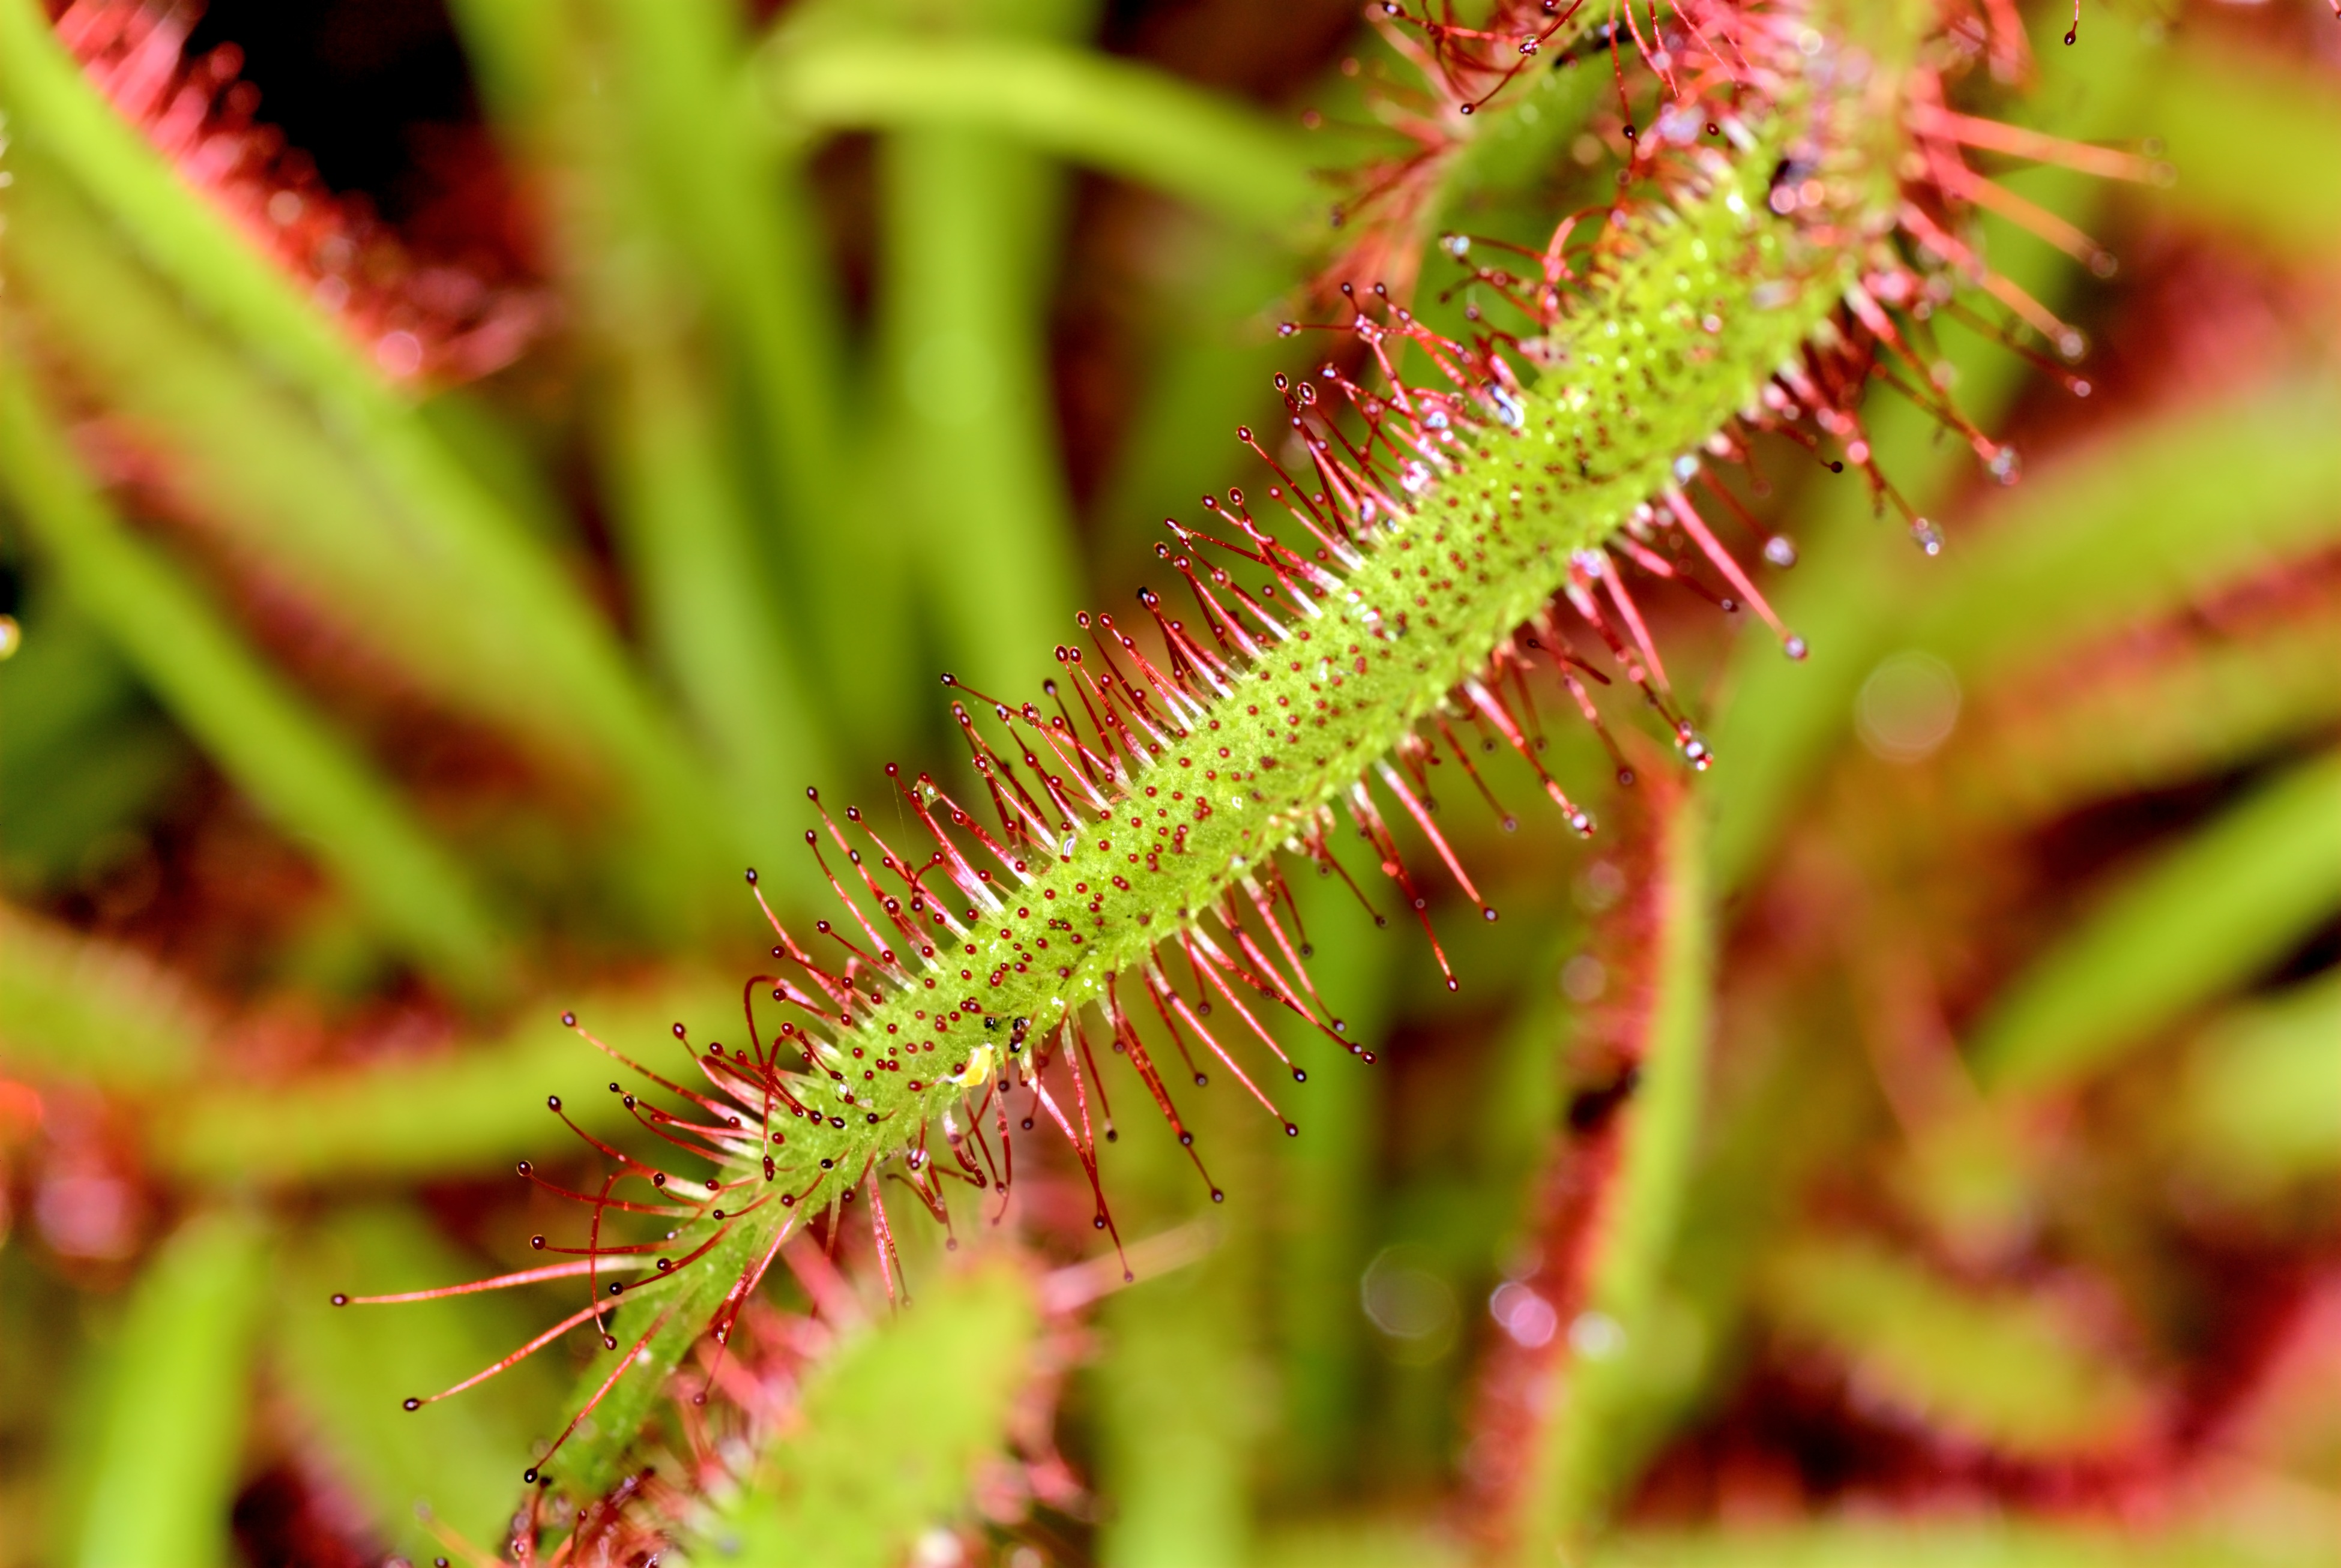
nature, branch, plant, photography, leaf, flower, spring, botany, closeup, flora, fauna, plants, flowers, close up, beauty, drosera, macro photography, carnivorous plant, plant stem, land plant, thorns spines and prickles